All God's Chillun Got Wings (play)

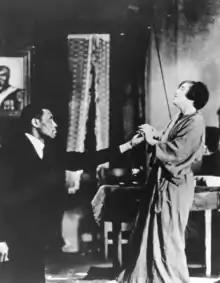
Scene in O'Neill's "All God's Chillun' Got Wings" in which Paul Robeson had his hand kissed by Mary Blair created a national uproar.

The main conflict in the story is the racism of the time. Jim is seen being threatened by the White characters throughout the play. Hattie gets into fights with Ella, defending her race from Ella's attacks. Not only does the play cover the tensions between White and Black, but also the conflicts among those in each race. Joe gets into a fight with Jim because of Jim's drive for success. Joe sees this as Jim trying to get away from his life as an African American. Ella is berated by Shorty when he discovers that she is having a relationship with Jim. She is called a "Nigger-lover", and his tone changes from friendly to confrontational.